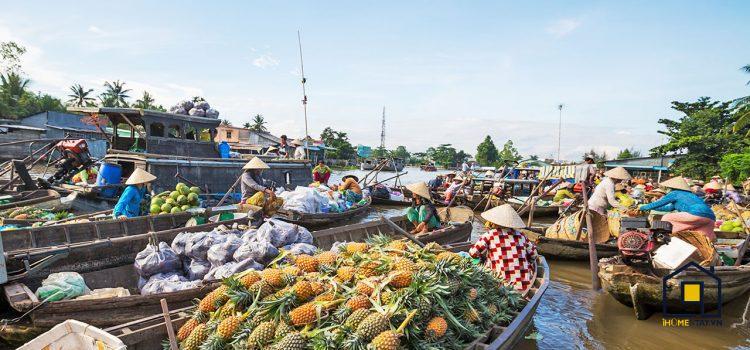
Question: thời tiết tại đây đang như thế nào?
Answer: tại đây trời đang nắng